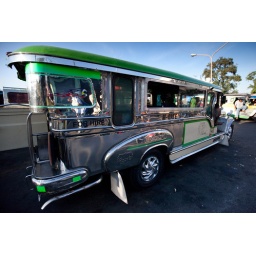
So much chrome, so little time. A shiny chrome and green Jeepney in Angeles City.